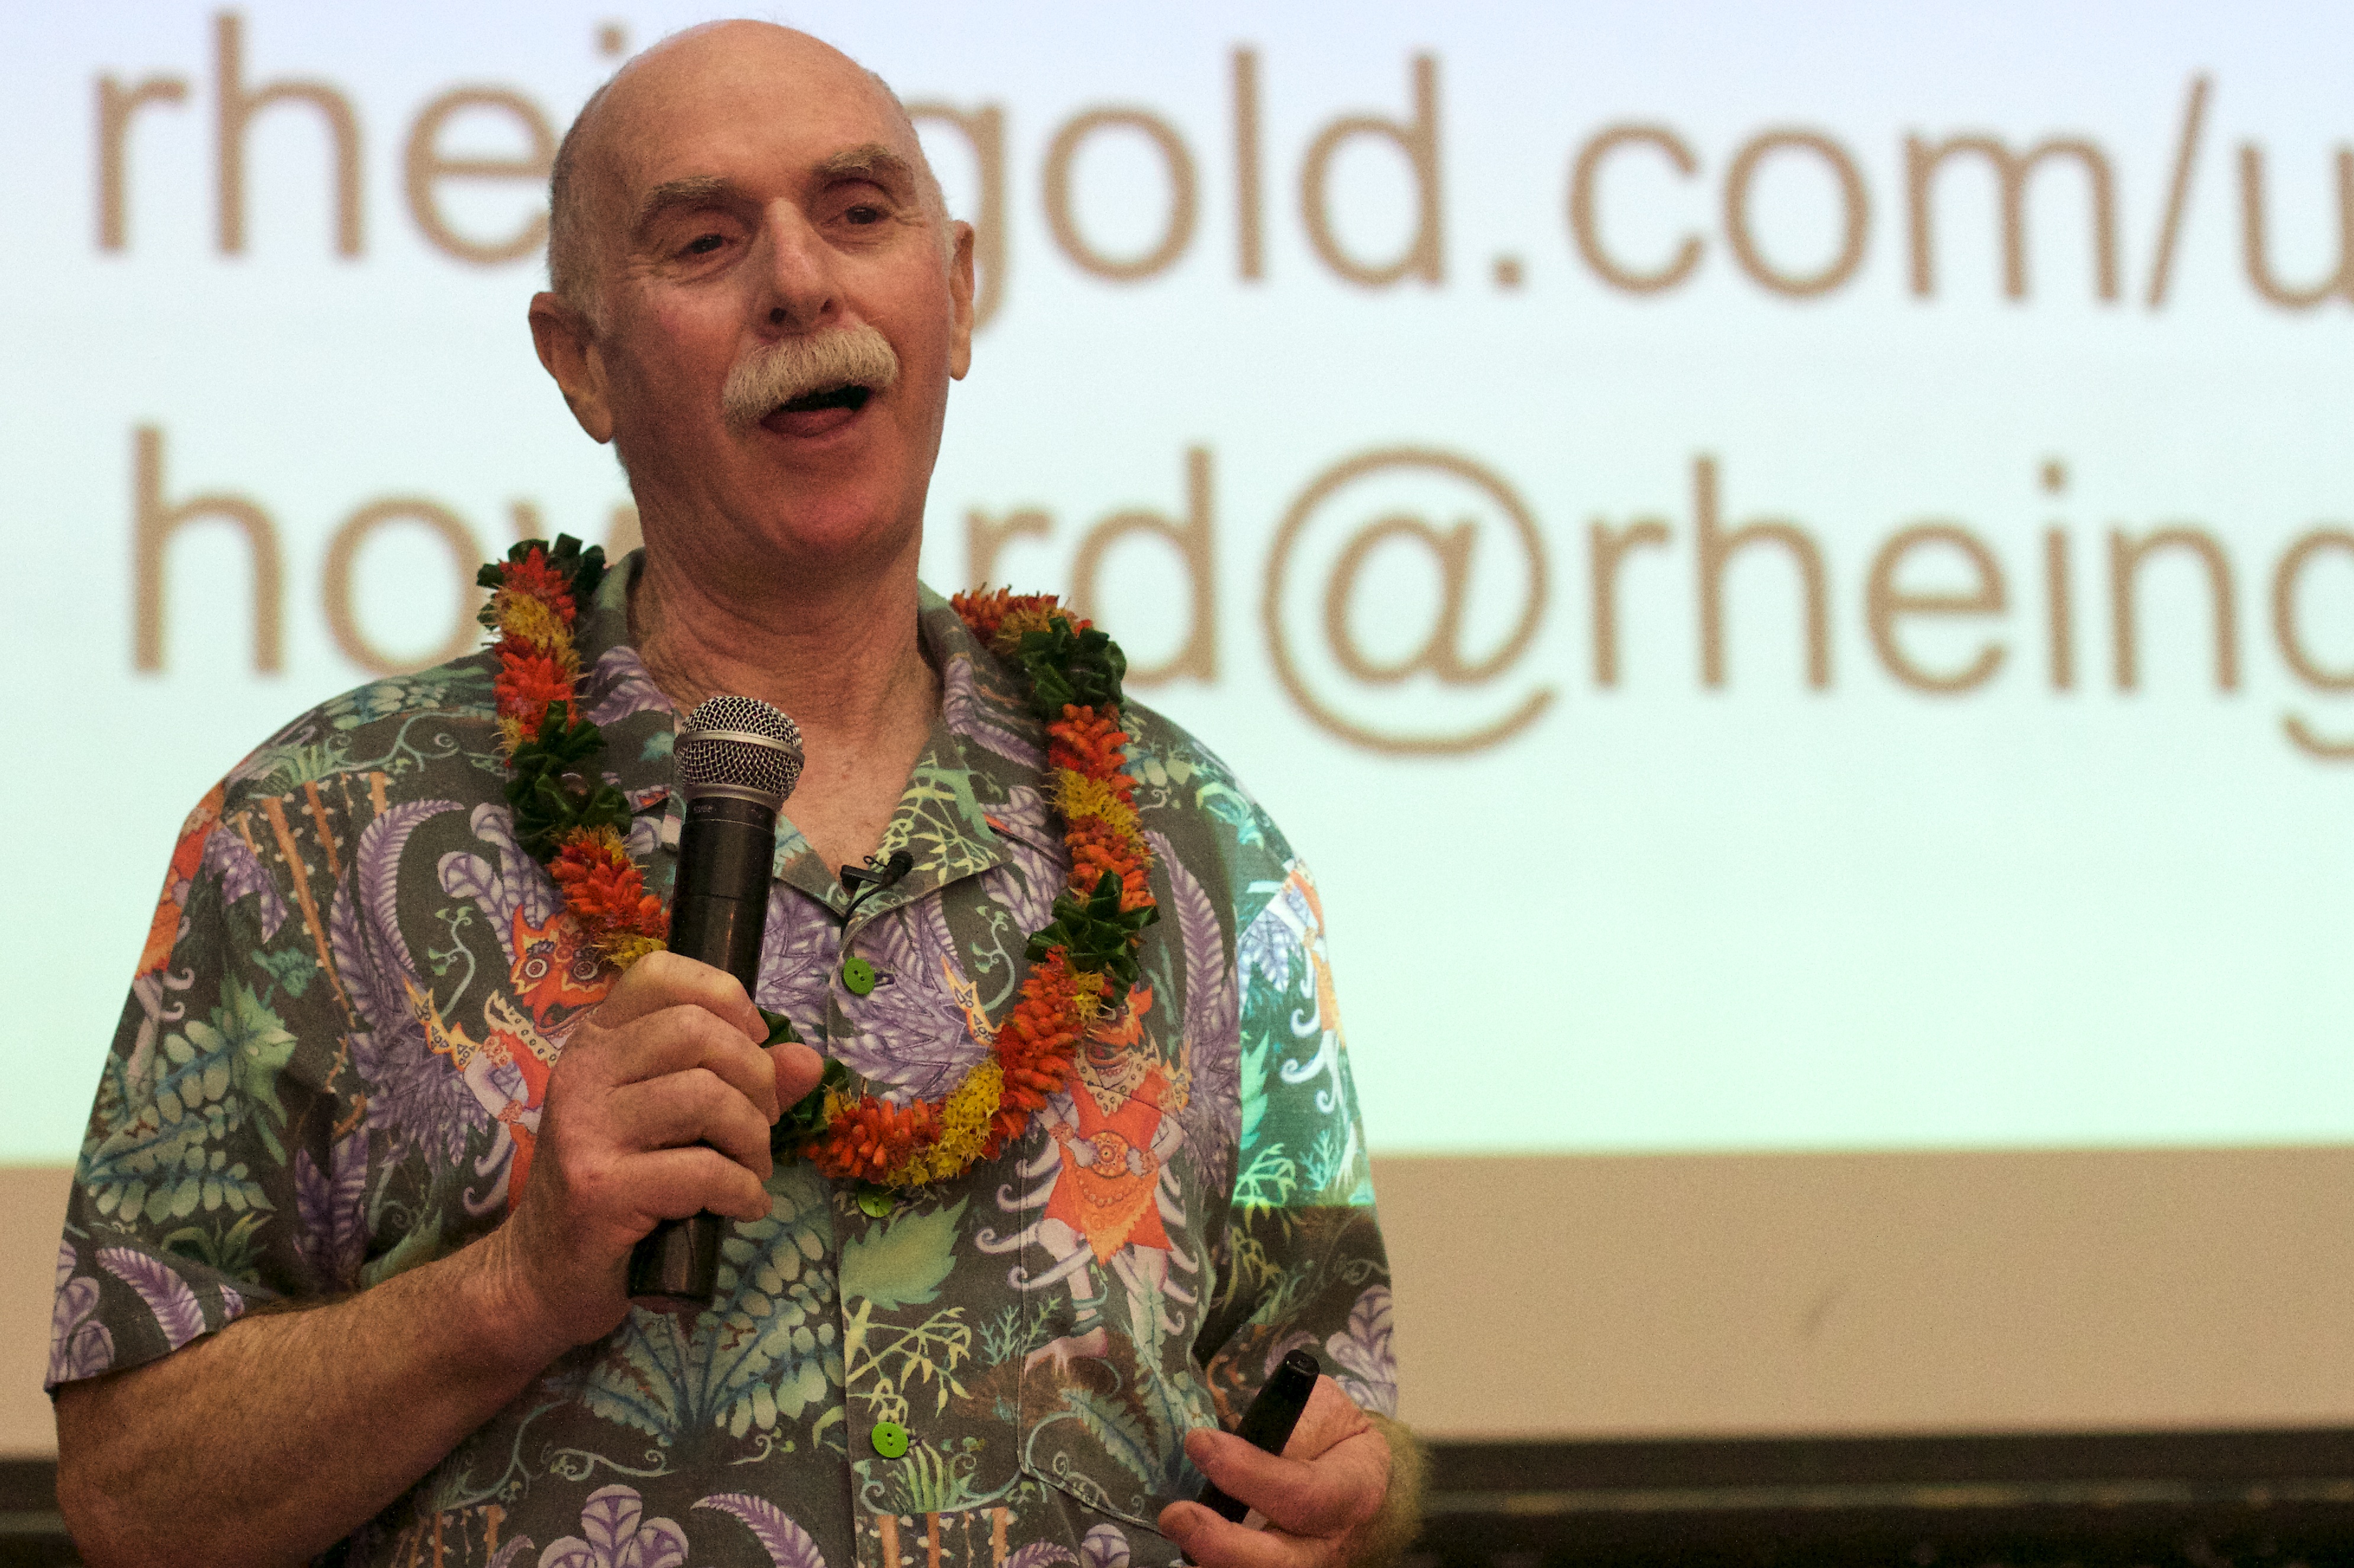
person, people, youth, community, tcc20th